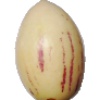
Label: pepino